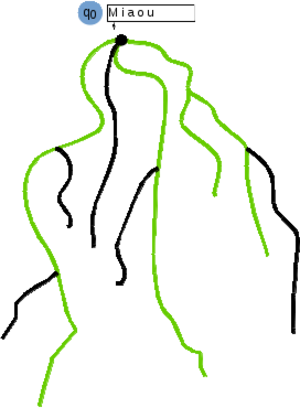
L'image montre 3 exécutions acceptantes depuis le mot ""miaou""."
#P, prononcé sharp P est la classe des fonctions qui comptent le nombre de certificats d'un problèmes de décision qui est dans la classe NP. La classe #P tient une place à part dans la théorie de la complexité, car ce n'est pas une classe de problèmes de décision mais une classe de fonctions de comptage de solutions. Une fonction f est dans #P s'il existe une machine de Turing non-déterministe M fonctionnant en temps polynomial telle que pour toute instance x, f(x) soit le nombre d'exécutions de M acceptant x comme mot d'entrée.